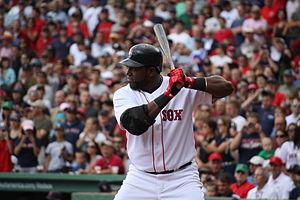
David Américo Ortiz Arias, plus connu sous le nom de David Ortiz est un joueur de baseball dans les Ligues majeures de baseball avec les Red Sox de Boston. Originellement joueur de premier but, il évolue presque exclusivement comme frappeur désigné depuis la saison 2000.
La Série mondiale 2013 est la 109ᵉ série finale des Ligues majeures de baseball. Elle est jouée du 23 octobre au 30 octobre 2013.